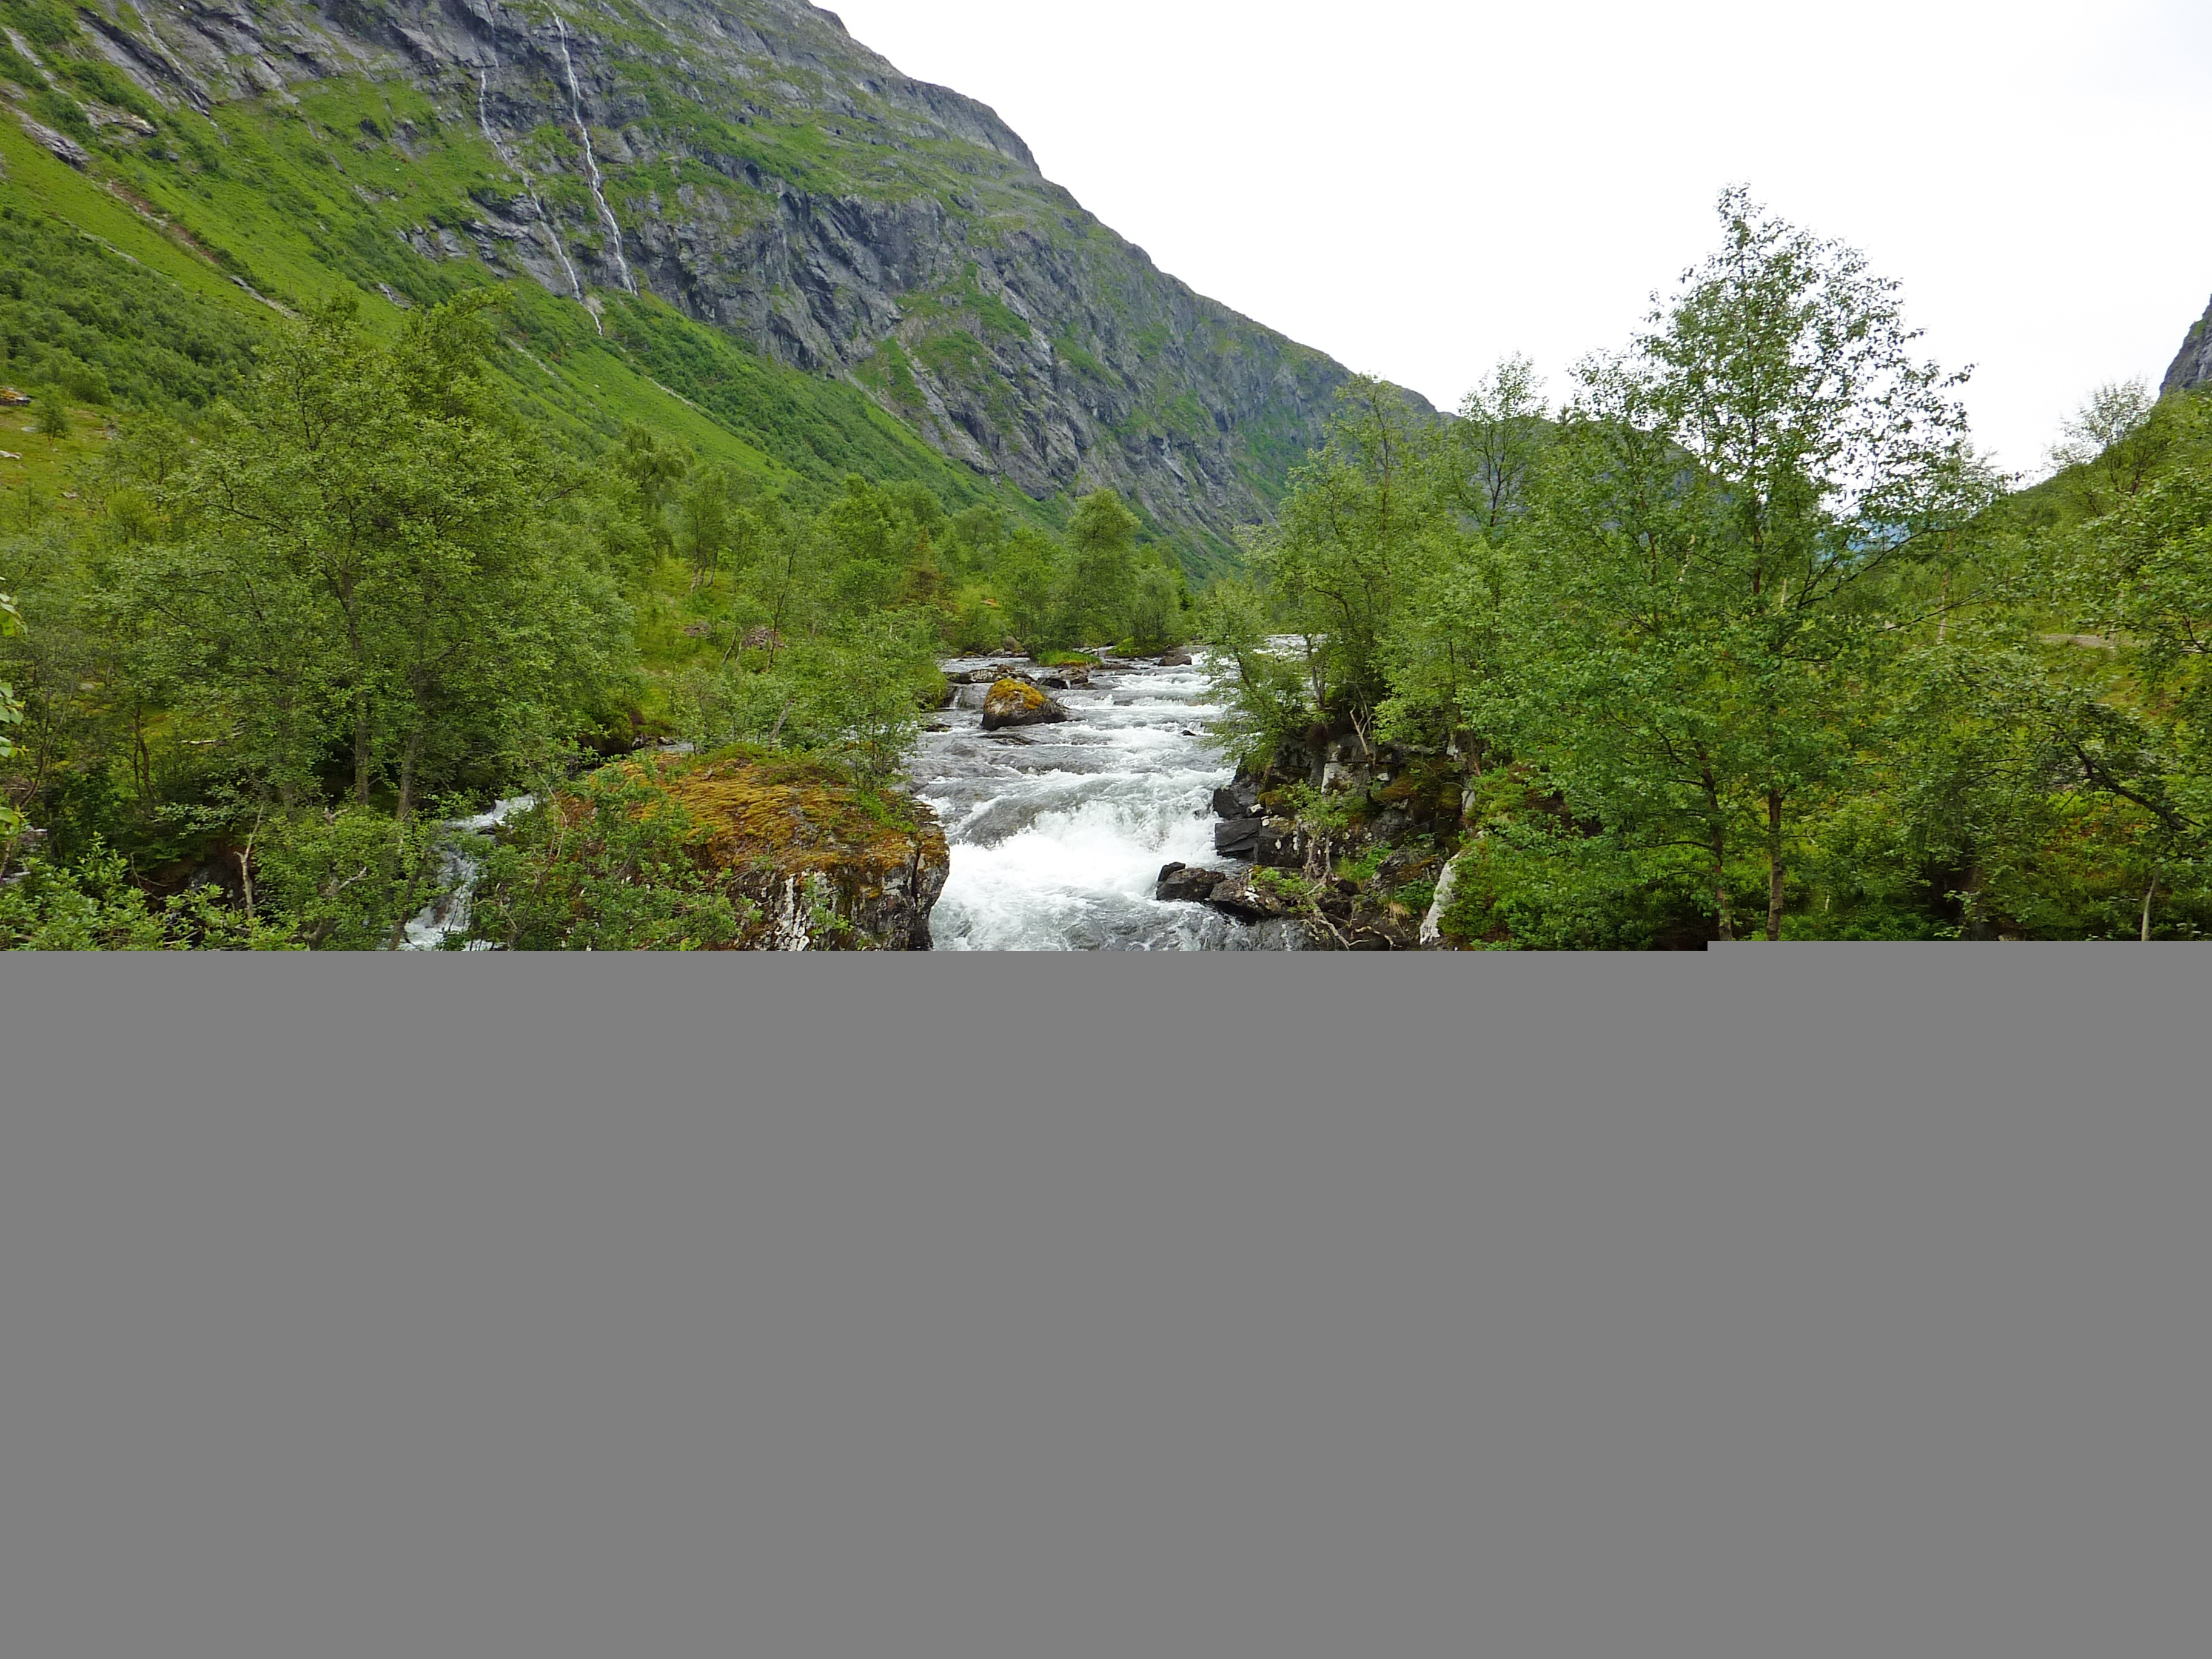
waterfall, wilderness, mountain, lake, river, valley, fjord, reservoir, plateau, loch, ecosystem, norway, landform